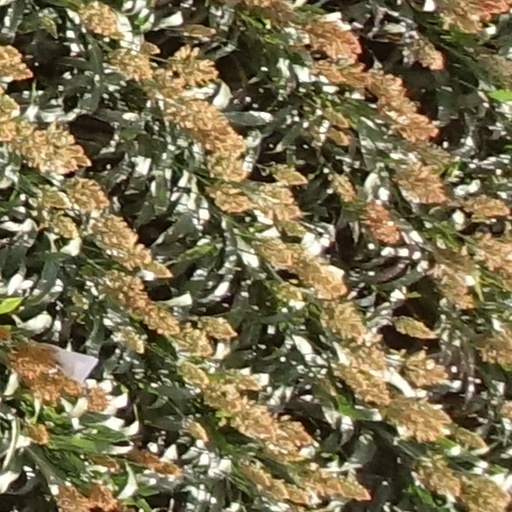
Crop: sorghum